Characters of Xenogears

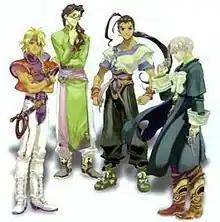
Characters of "Xenogears". From left to right: Bart, Citan, Fei, and Billy.

This is a list of notable characters from the video game Xenogears, a role-playing video game released in 1998 by Square Enix for the PlayStation video game console. Kunihiko Tanaka was lead character designer, while Tetsuya Takahashi and Masato Kato were lead writers. "Xenogears" was a commercial and critical success. Readers of Japanese gaming magazine "Famitsu" voted "Xenogears" the 16th best video game of all time in a 2006 poll.